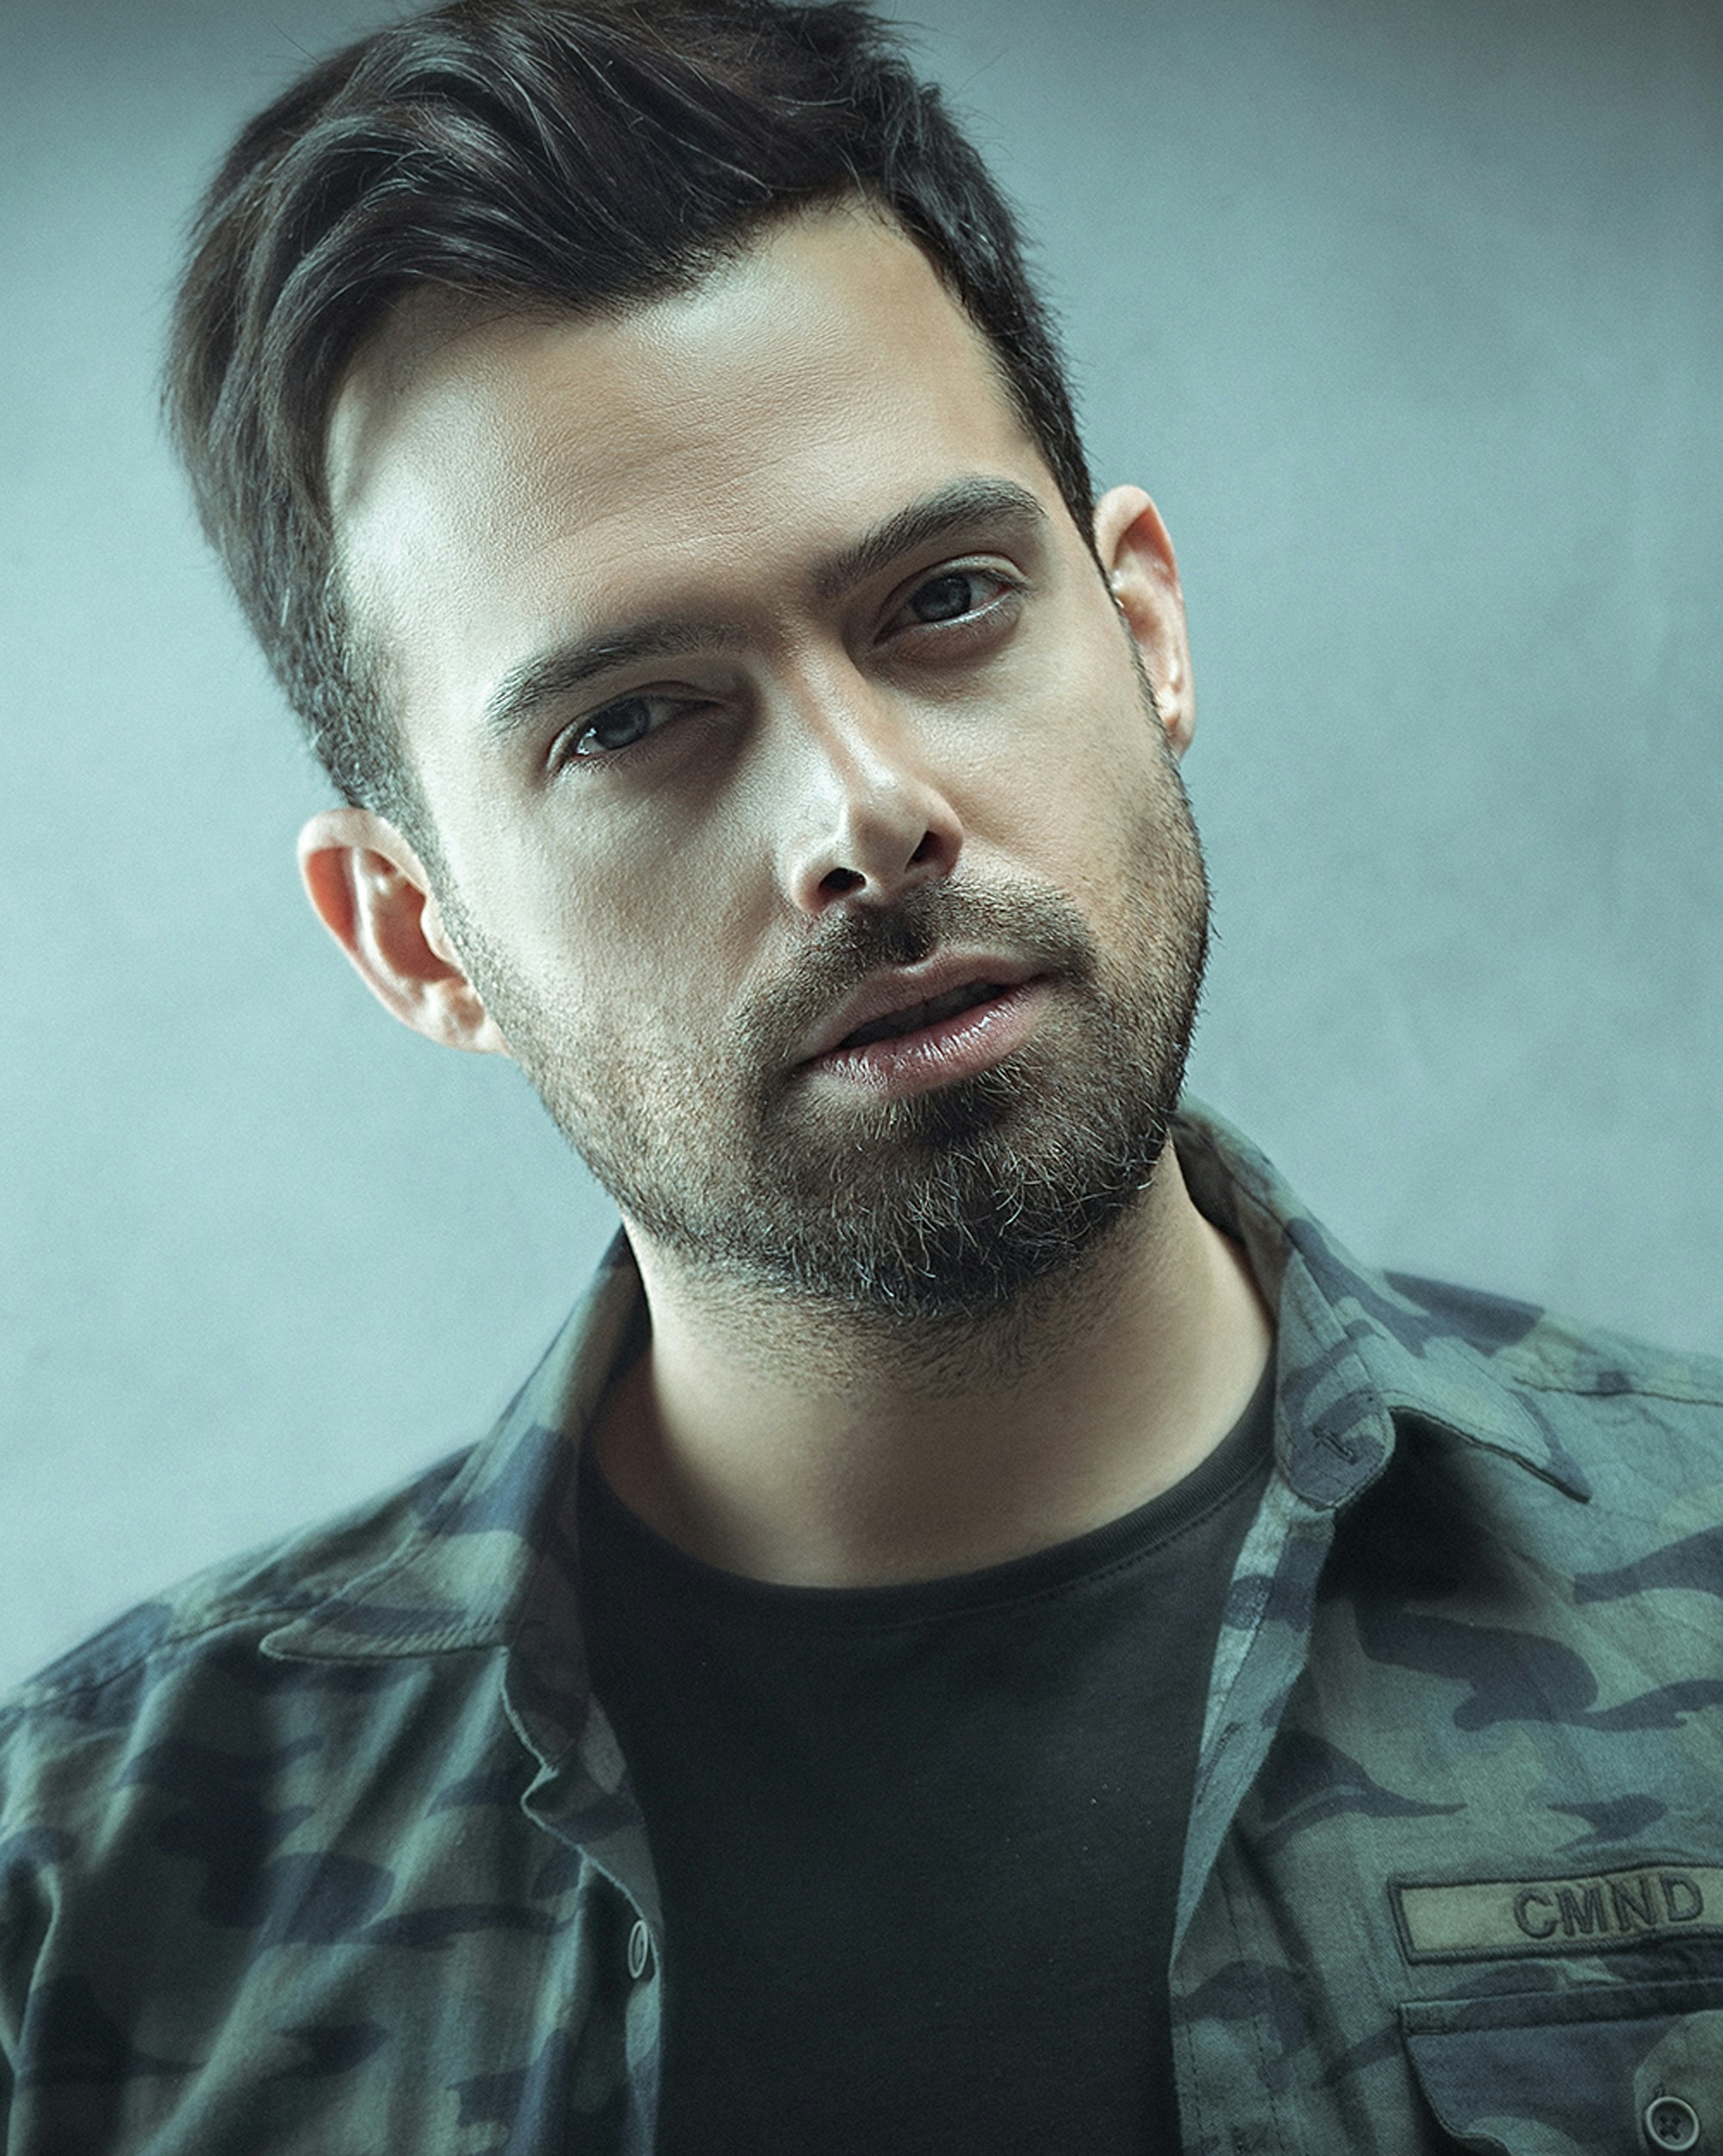
Gender: men